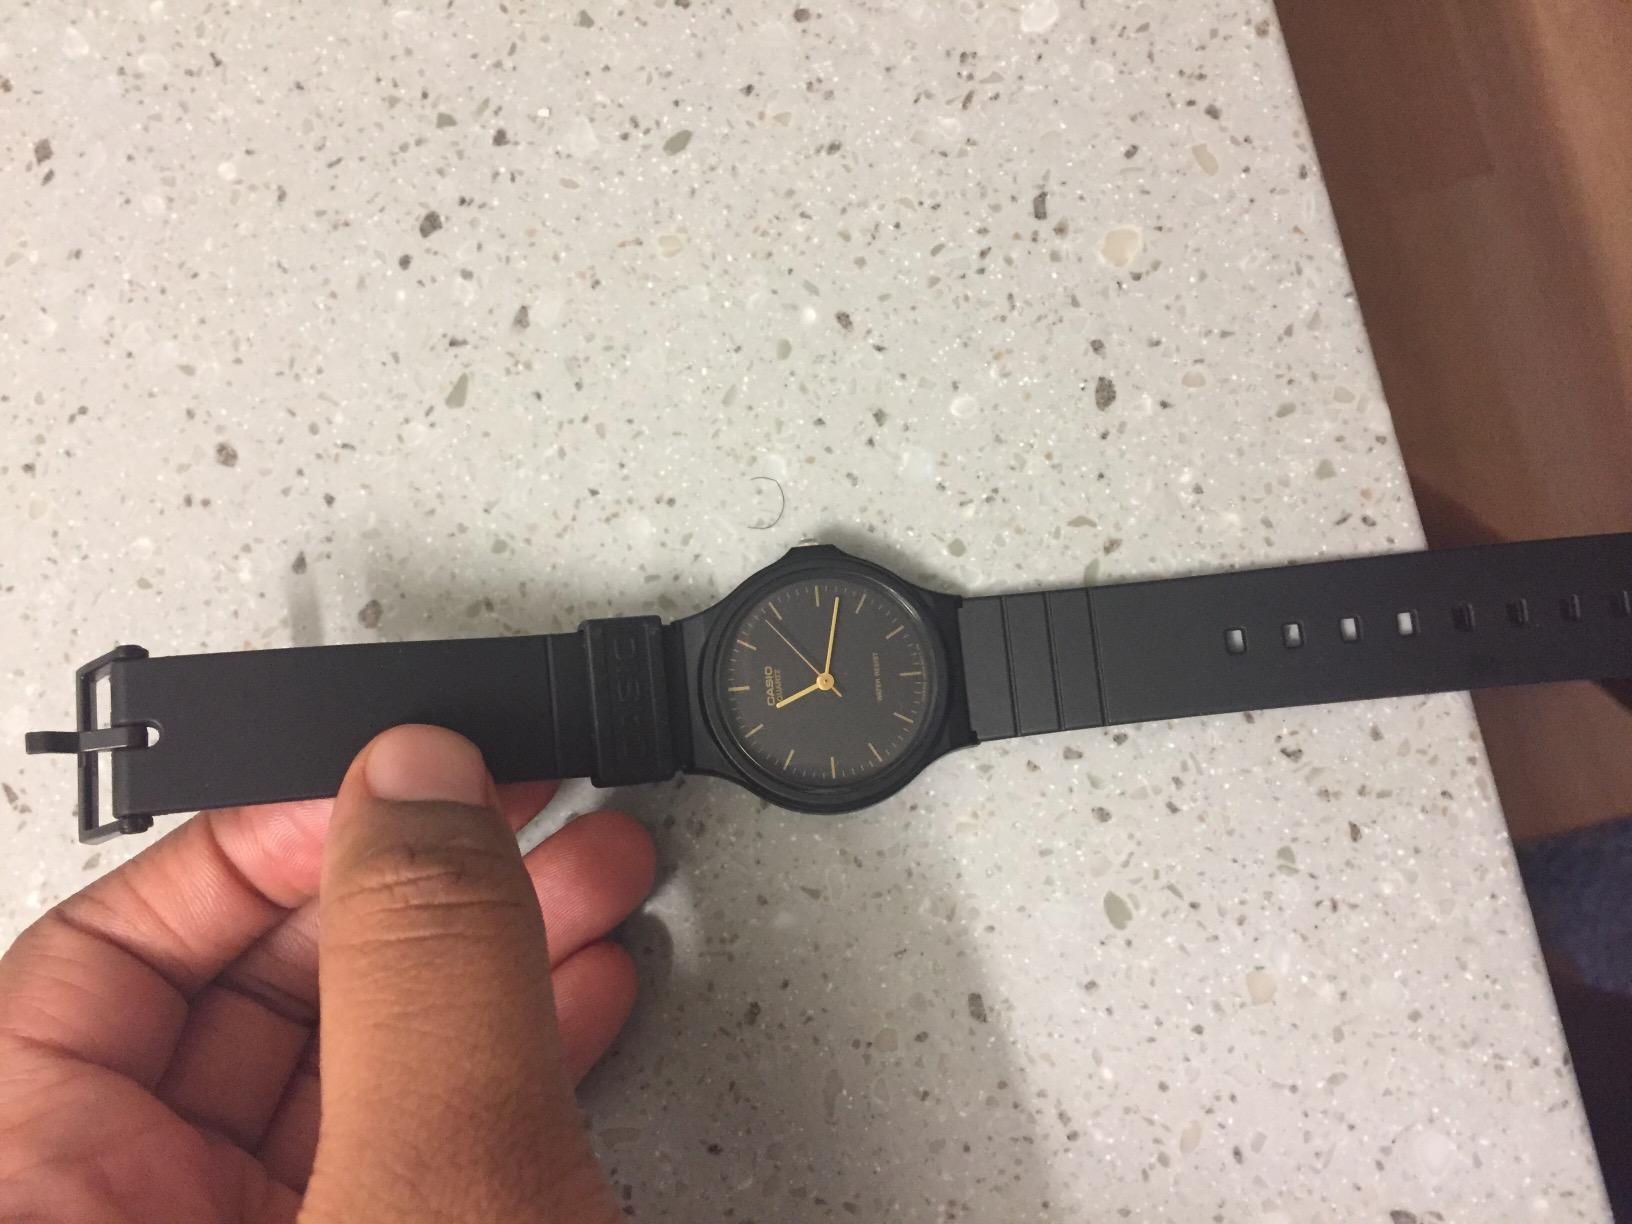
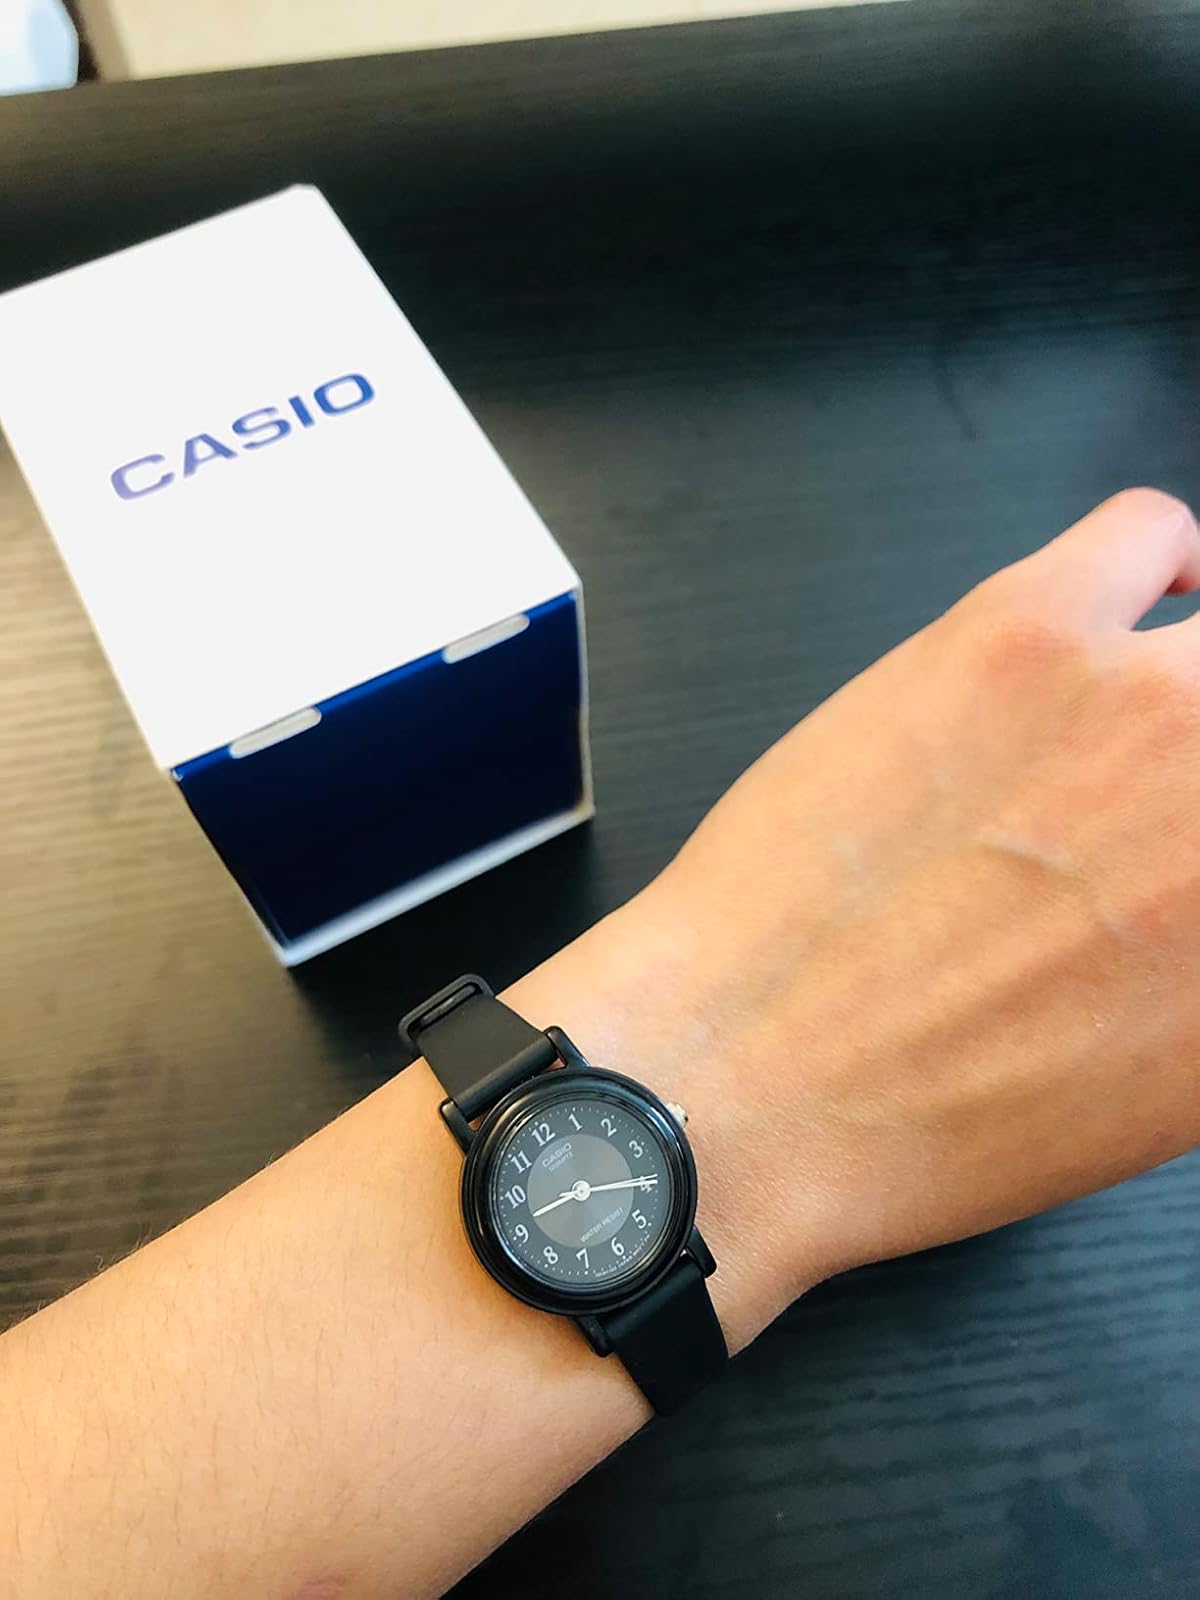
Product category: accessories_watch
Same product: no